Online newspaper

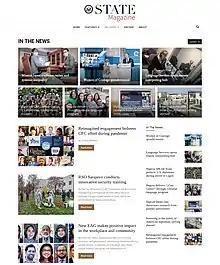
Screenshot of "State Magazine" (published by the US Department of State) which became an online-only publication in 2015

An online newspaper (or electronic news or electronic news publication) is the online version of a newspaper, either as a stand-alone publication or as the online version of a printed periodical.